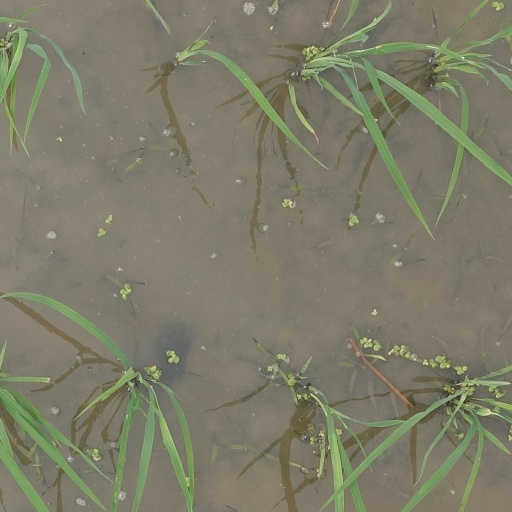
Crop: rice